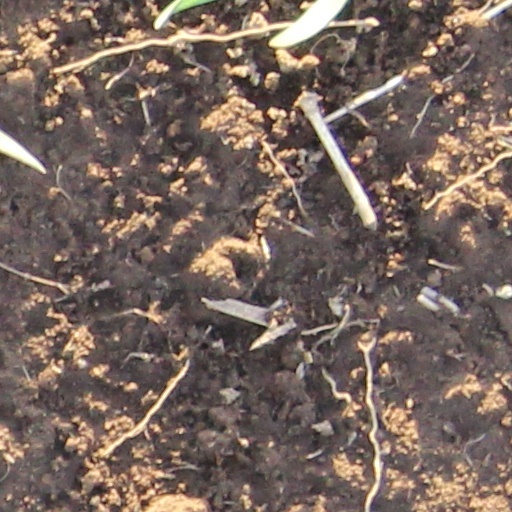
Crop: wheat